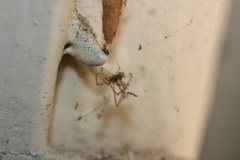
Species: Parasteatoda_tepidariorum